Traditions of Italy

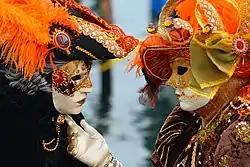
Carnival of Venice

The Italian national patronal day, on 4 October, celebrates Saints Francis and Catherine. Each city or town also celebrates a public holiday on the occasion of the festival of the local patron saint, for example: Rome on 29 June (Saints Peter and Paul), Milan on 7 December (Saint Ambrose), Naples on 19 September (Saint Januarius), Venice on 25 April (Saint Mark the Evangelist) and Florence on 24 June (Saint John the Baptist). Notable traditional patronal festivals in Italy are the Feast of Saints Francis and Catherine, the Festival of Saint Agatha, the Feast of Saints Peter and Paul, the Feast of San Gennaro and the Feast of Our Lady of the Hens.